St Vincent's Hospital, Sydney

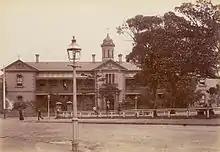
St Vincent's Hospital in the 1900s

St Vincent's Hospital was established at "Tarmons" in 1857 by five Irish Sisters of Charity. Tarmons was a stately home in Potts Point, standing on a block of land that had been purchased by Sir Maurice O'Connell in 1838. O'Connell named his mansion "Tarmons" (which means "sanctuary") after his extended family's home in County Kerry. The Sisters had migrated to Sydney in 1838 with a mission to help the poor and disadvantaged. Some of their early work included helping victims of the 1853 influenza outbreak and families of prisoners in the nearby Darlinghurst Gaol. Three of the hospital's founding sisters had trained as professional nurses in France, and they brought their knowledge to the colony; they established a hospital that was free for all people but founded especially for the poor on a non-sectarian basis.